Mite

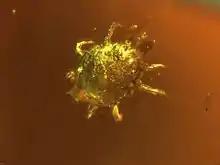
Mite, cf "Glaesacarus rhombeus", fossilised in Baltic amber, Upper Eocene

The mite fossil record is sparse, due to their small size and low preservation potential. The oldest fossils of acariform mites are from the Rhynie Chert, Scotland, which dates to the early Devonian, around 410 million years ago while the earliest fossils of Parasitiformes are known from amber specimens dating to the mid-Cretaceous, around 100 million years ago. Most fossil acarids are no older than the Tertiary (up to 65 mya).